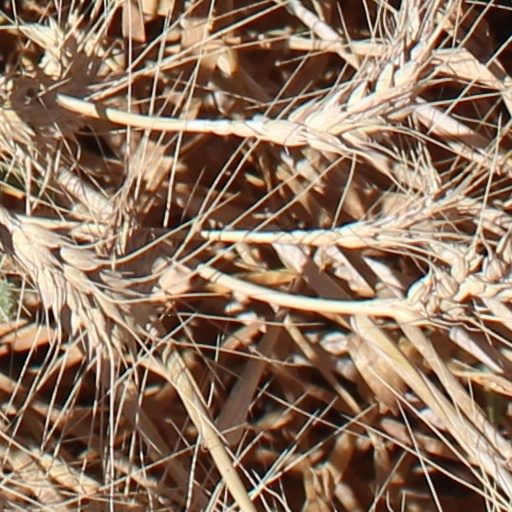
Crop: wheat